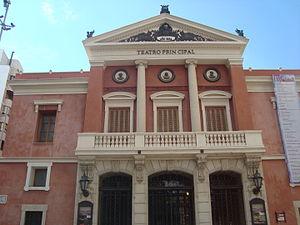
Castelló de la Plana, est une commune d'Espagne, de la province de Castelló, située dans la Communauté valencienne. Elle est située dans la comarque de Plana Alta et dans la zone à prédominance linguistique valencienne. Elle est le chef-lieu de la province de Castelló qui se trouve au sud de la province de Tarragone, à l'est de la province de Teruel et au nord de la province de Valence.